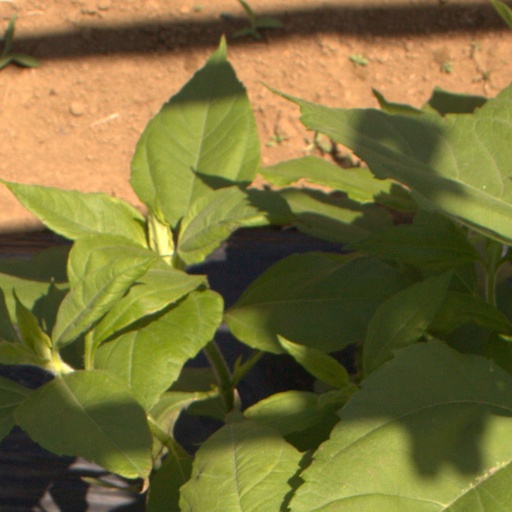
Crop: Jerusalem artichoke